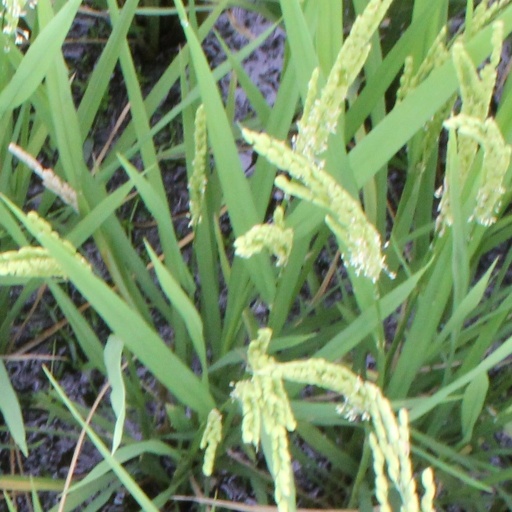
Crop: rice